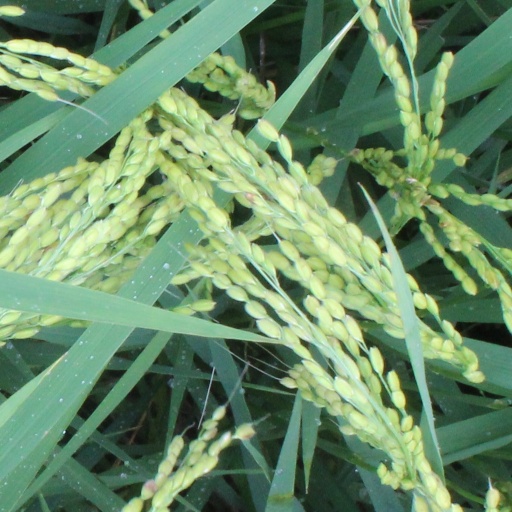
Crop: rice